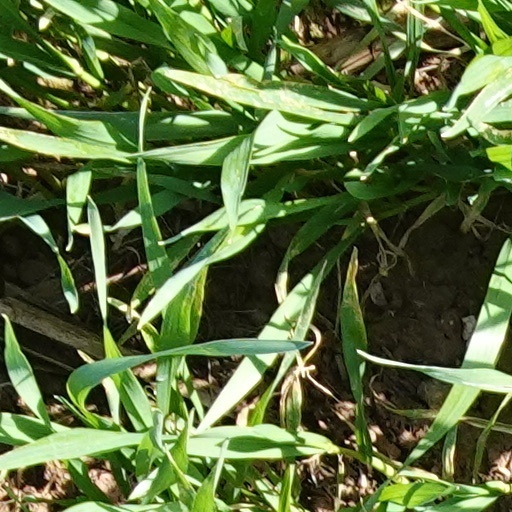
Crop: wheat